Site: brandenburg
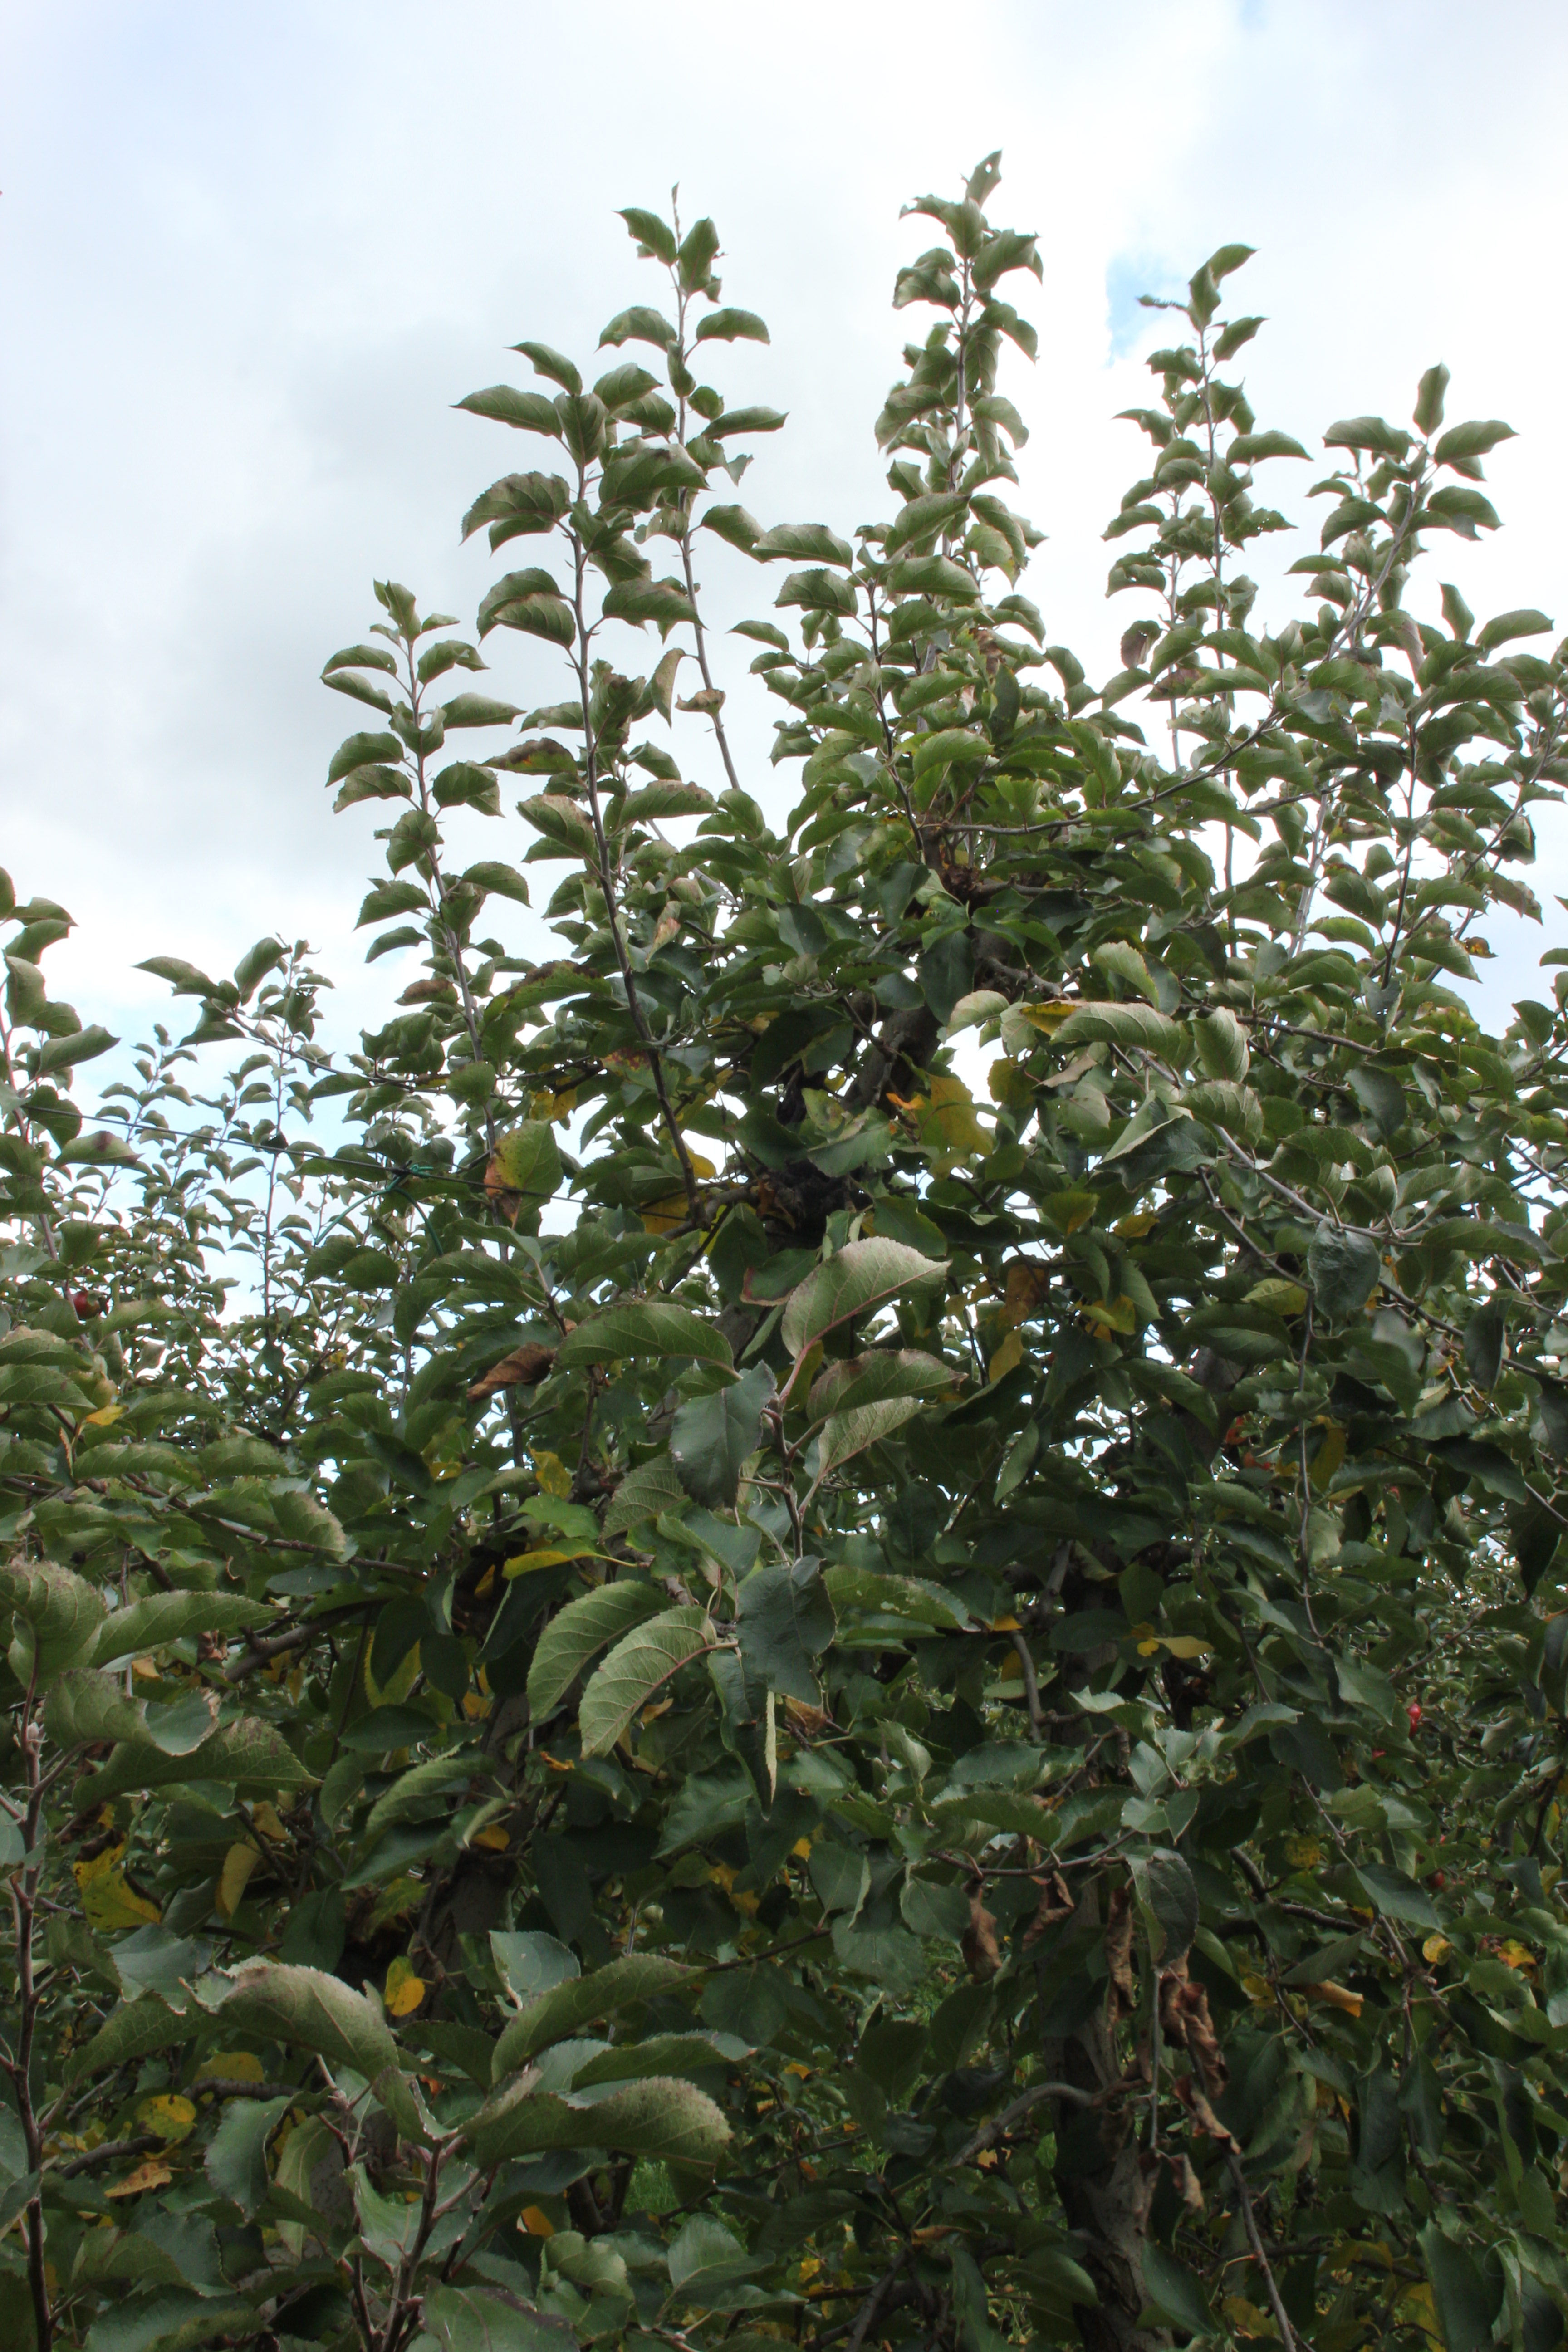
Growth stage (BBCH 91): Senescence, beginning of dormancy